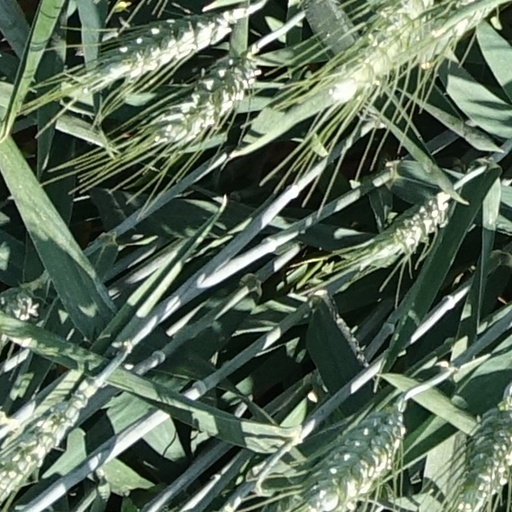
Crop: wheat